Mukim Melilas

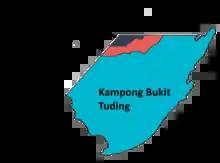
Map of the village subdivisions in Melilas.

The mukim is located in the interior and southernmost part of the district as well as the country. It borders Mukim Sukang to the north and the Malaysian state of Sarawak to the east, south and west.